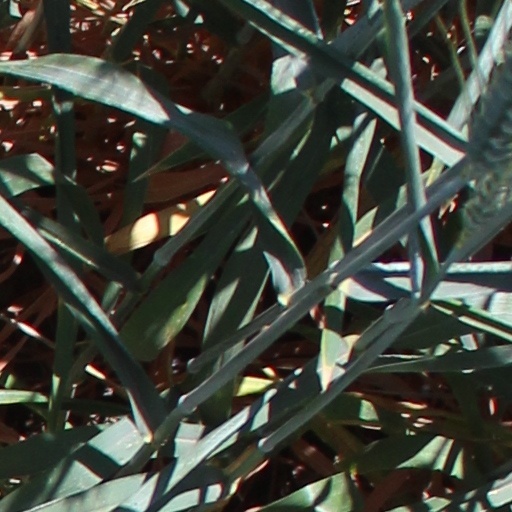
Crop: wheat